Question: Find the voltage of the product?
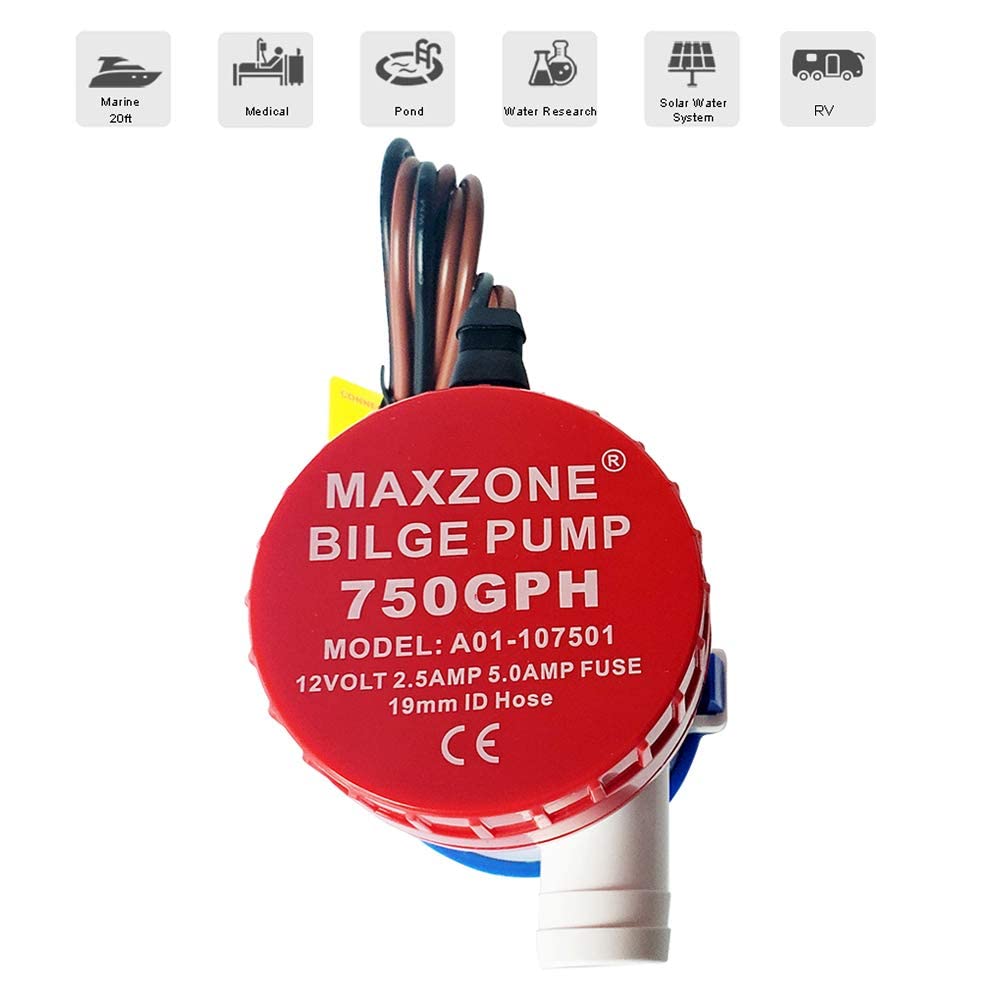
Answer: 12.0 volt